Meigle Sculptured Stone Museum

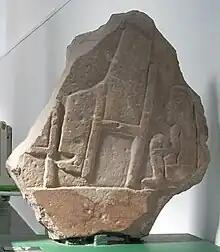
Meigle 27 depicting a figure seated in a chair with his servant sitting on the floor behind.

Meigle 26 is an exceptionally fine recumbent gravestone. It has a socket at one end to hold a vertical cross or stone. The top of the stone has three coiled snakes wrapped around each other at one end, with a design consisting of twelve bosses in the middle and two sea-horses facing each other at the lower end. The left and right borders are marked with interlace patterns that end in birds' heads at one end, at the other end animal jaws open to frame a hollow slot. The sides of the monument are also decorated; one has a hunting scene and a griffin. The opposite side has depictions of a corpse being consumed by two beasts, four interlaced naked human figures and a further two beasts. The end of the stone is carved with a manticore and a human figure.